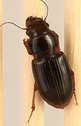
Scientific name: Cratacanthus dubius
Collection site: North Sterling NEON (STER), plot STER_029